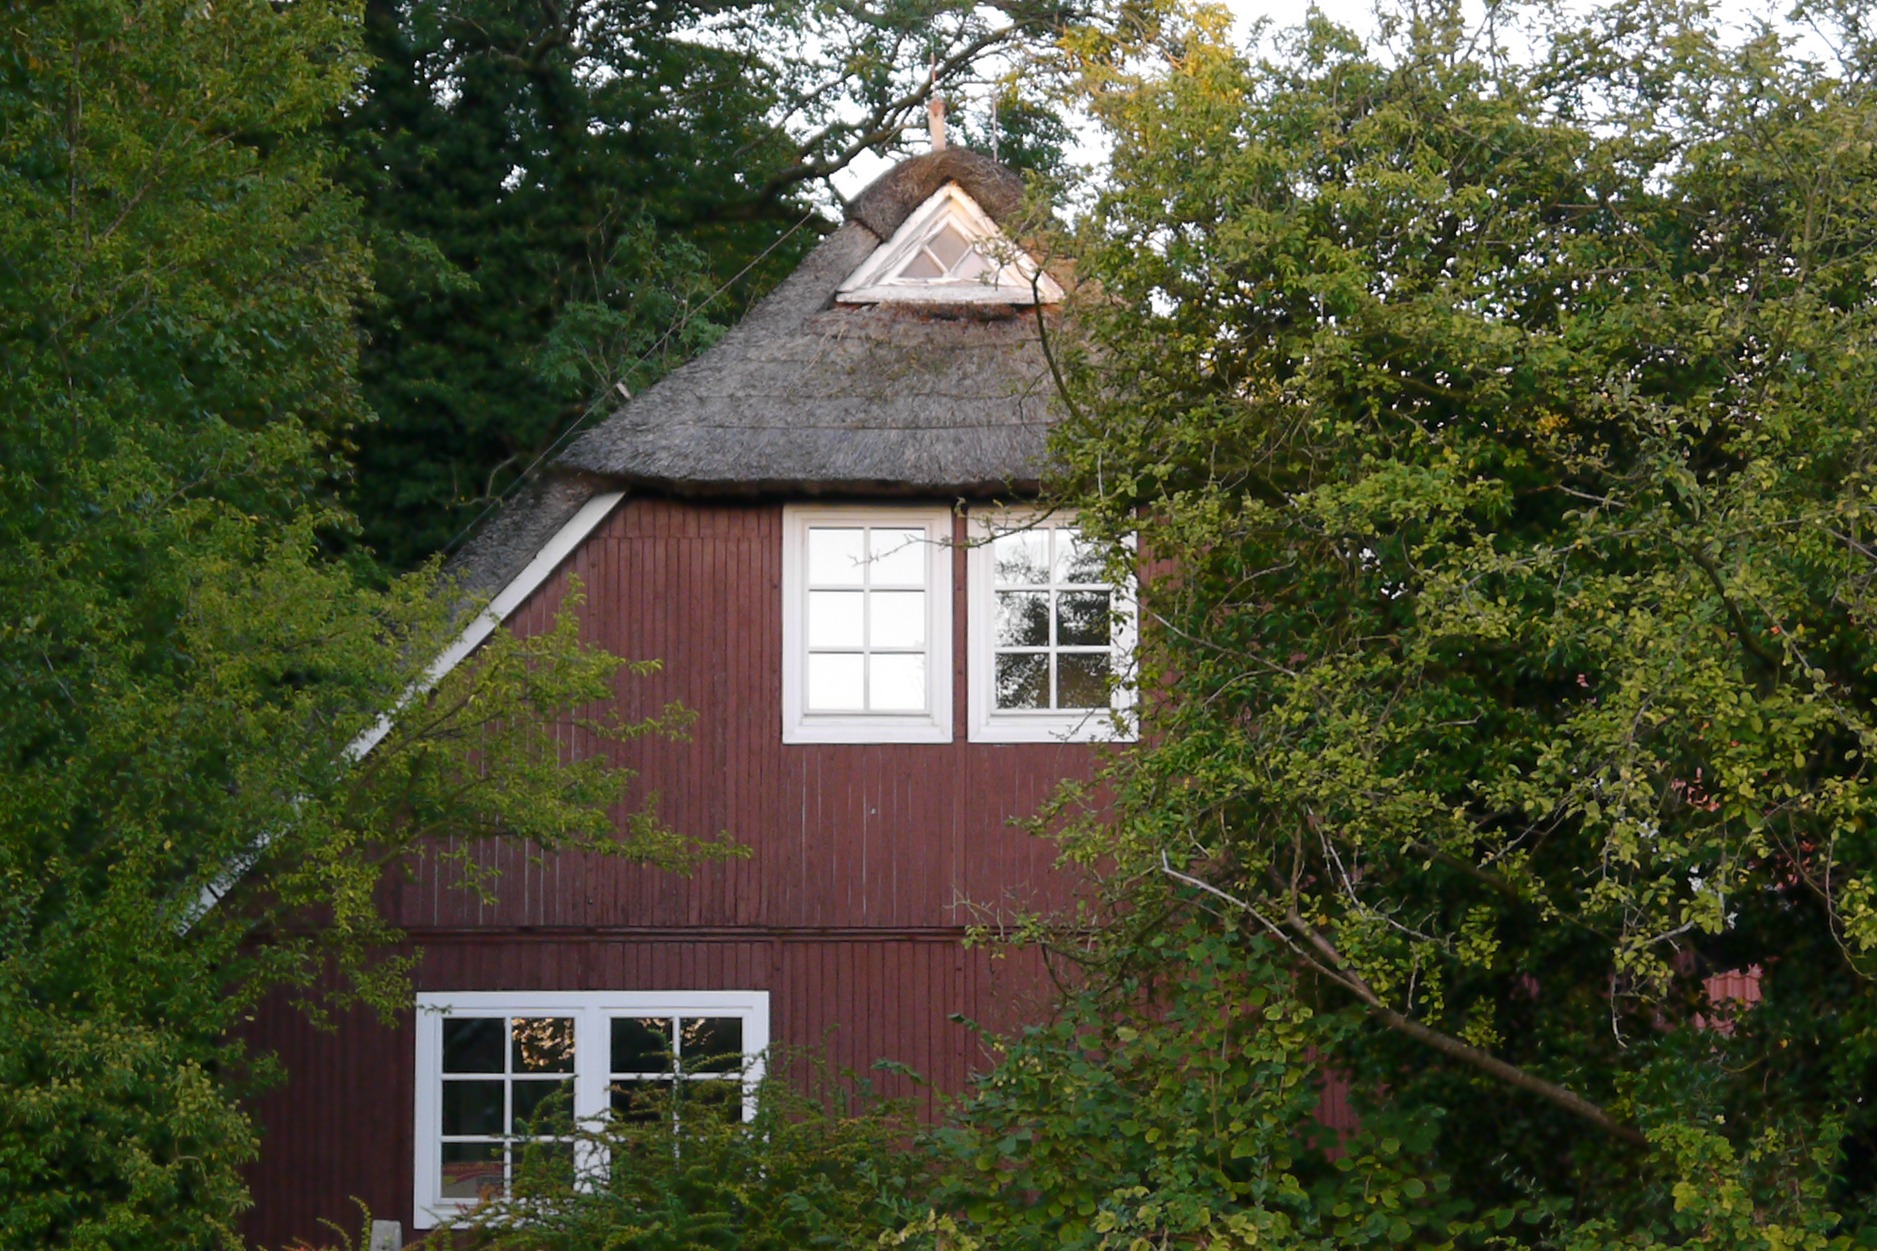
house, building, home, shed, summer, vacation, cottage, property, chapel, thatched roof, farmhouse, estate, north sea, country house, east frisia, rural area, edge of the woods, outdoor structure